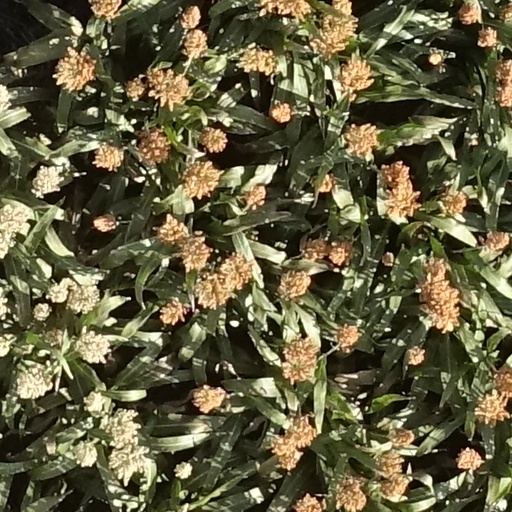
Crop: sorghum